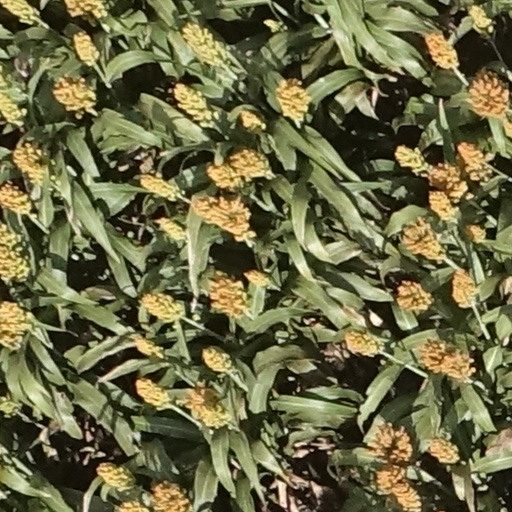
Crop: sorghum